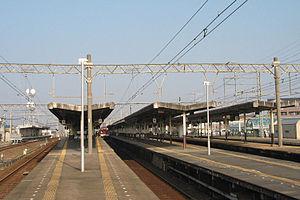
La gare d'Ise-Nakagawa est une gare ferroviaire de la ville de Matsusaka au Japon. Elle est exploitée par les compagnies JR Central et Kintetsu.